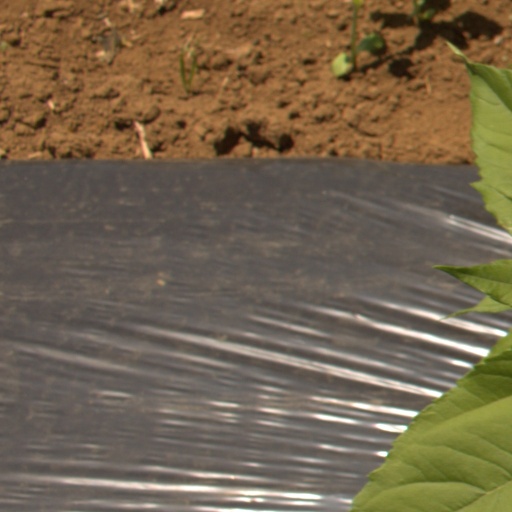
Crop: Jerusalem artichoke